Toowoomba Permanent Building Society

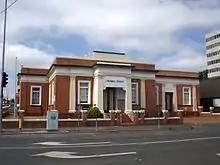
Russell Street side, 2014

The former Toowoomba Permanent Building Society building is a single storey, facebrick building constructed in 1934 with later extensions to the western side, located in a prominent position on the corner of Russell and Neil Streets, Toowoomba.